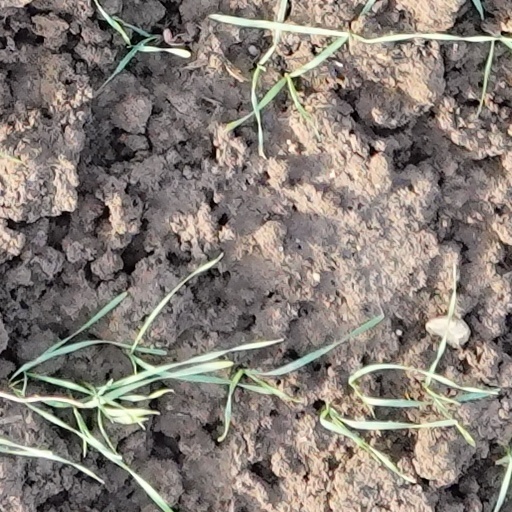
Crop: wheat